Kia Seltos

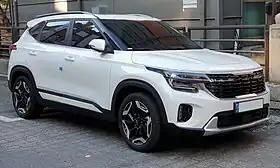
Kia Seltos (SP2, facelift)

The Kia Seltos is a subcompact crossover SUV manufactured by Kia. Introduced in mid-2019, the Seltos is positioned between the smaller Stonic, Soul, or Sonet and the larger Sportage in Kia's global SUV lineup.